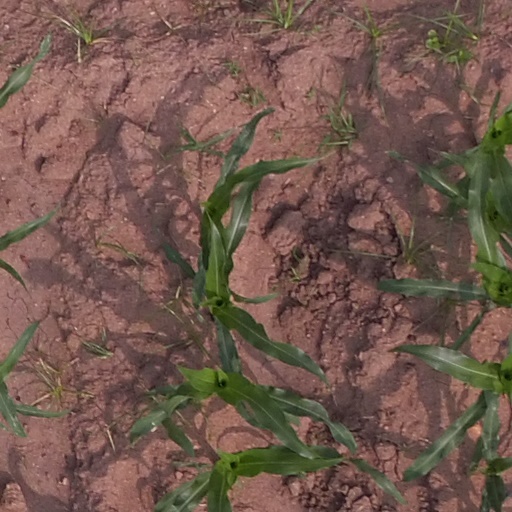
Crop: maize; corn